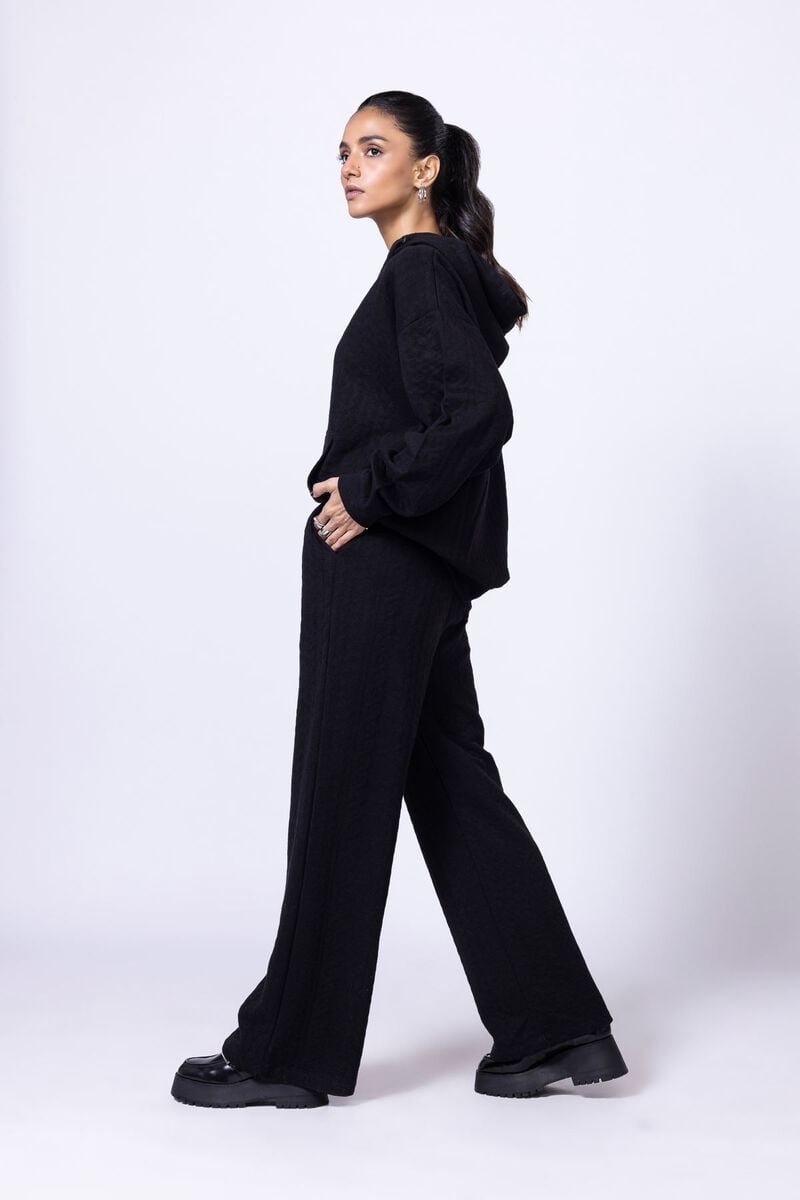
black ribbed wide leg pants